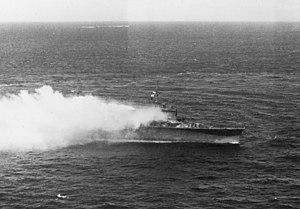
Le Katori était un croiseur léger, navire de tête de sa classe en service dans la Marine impériale japonaise. Le navire est baptisé sous le nom du sanctuaire shinto Katori, situé dans la préfecture de Chiba, au Japon.